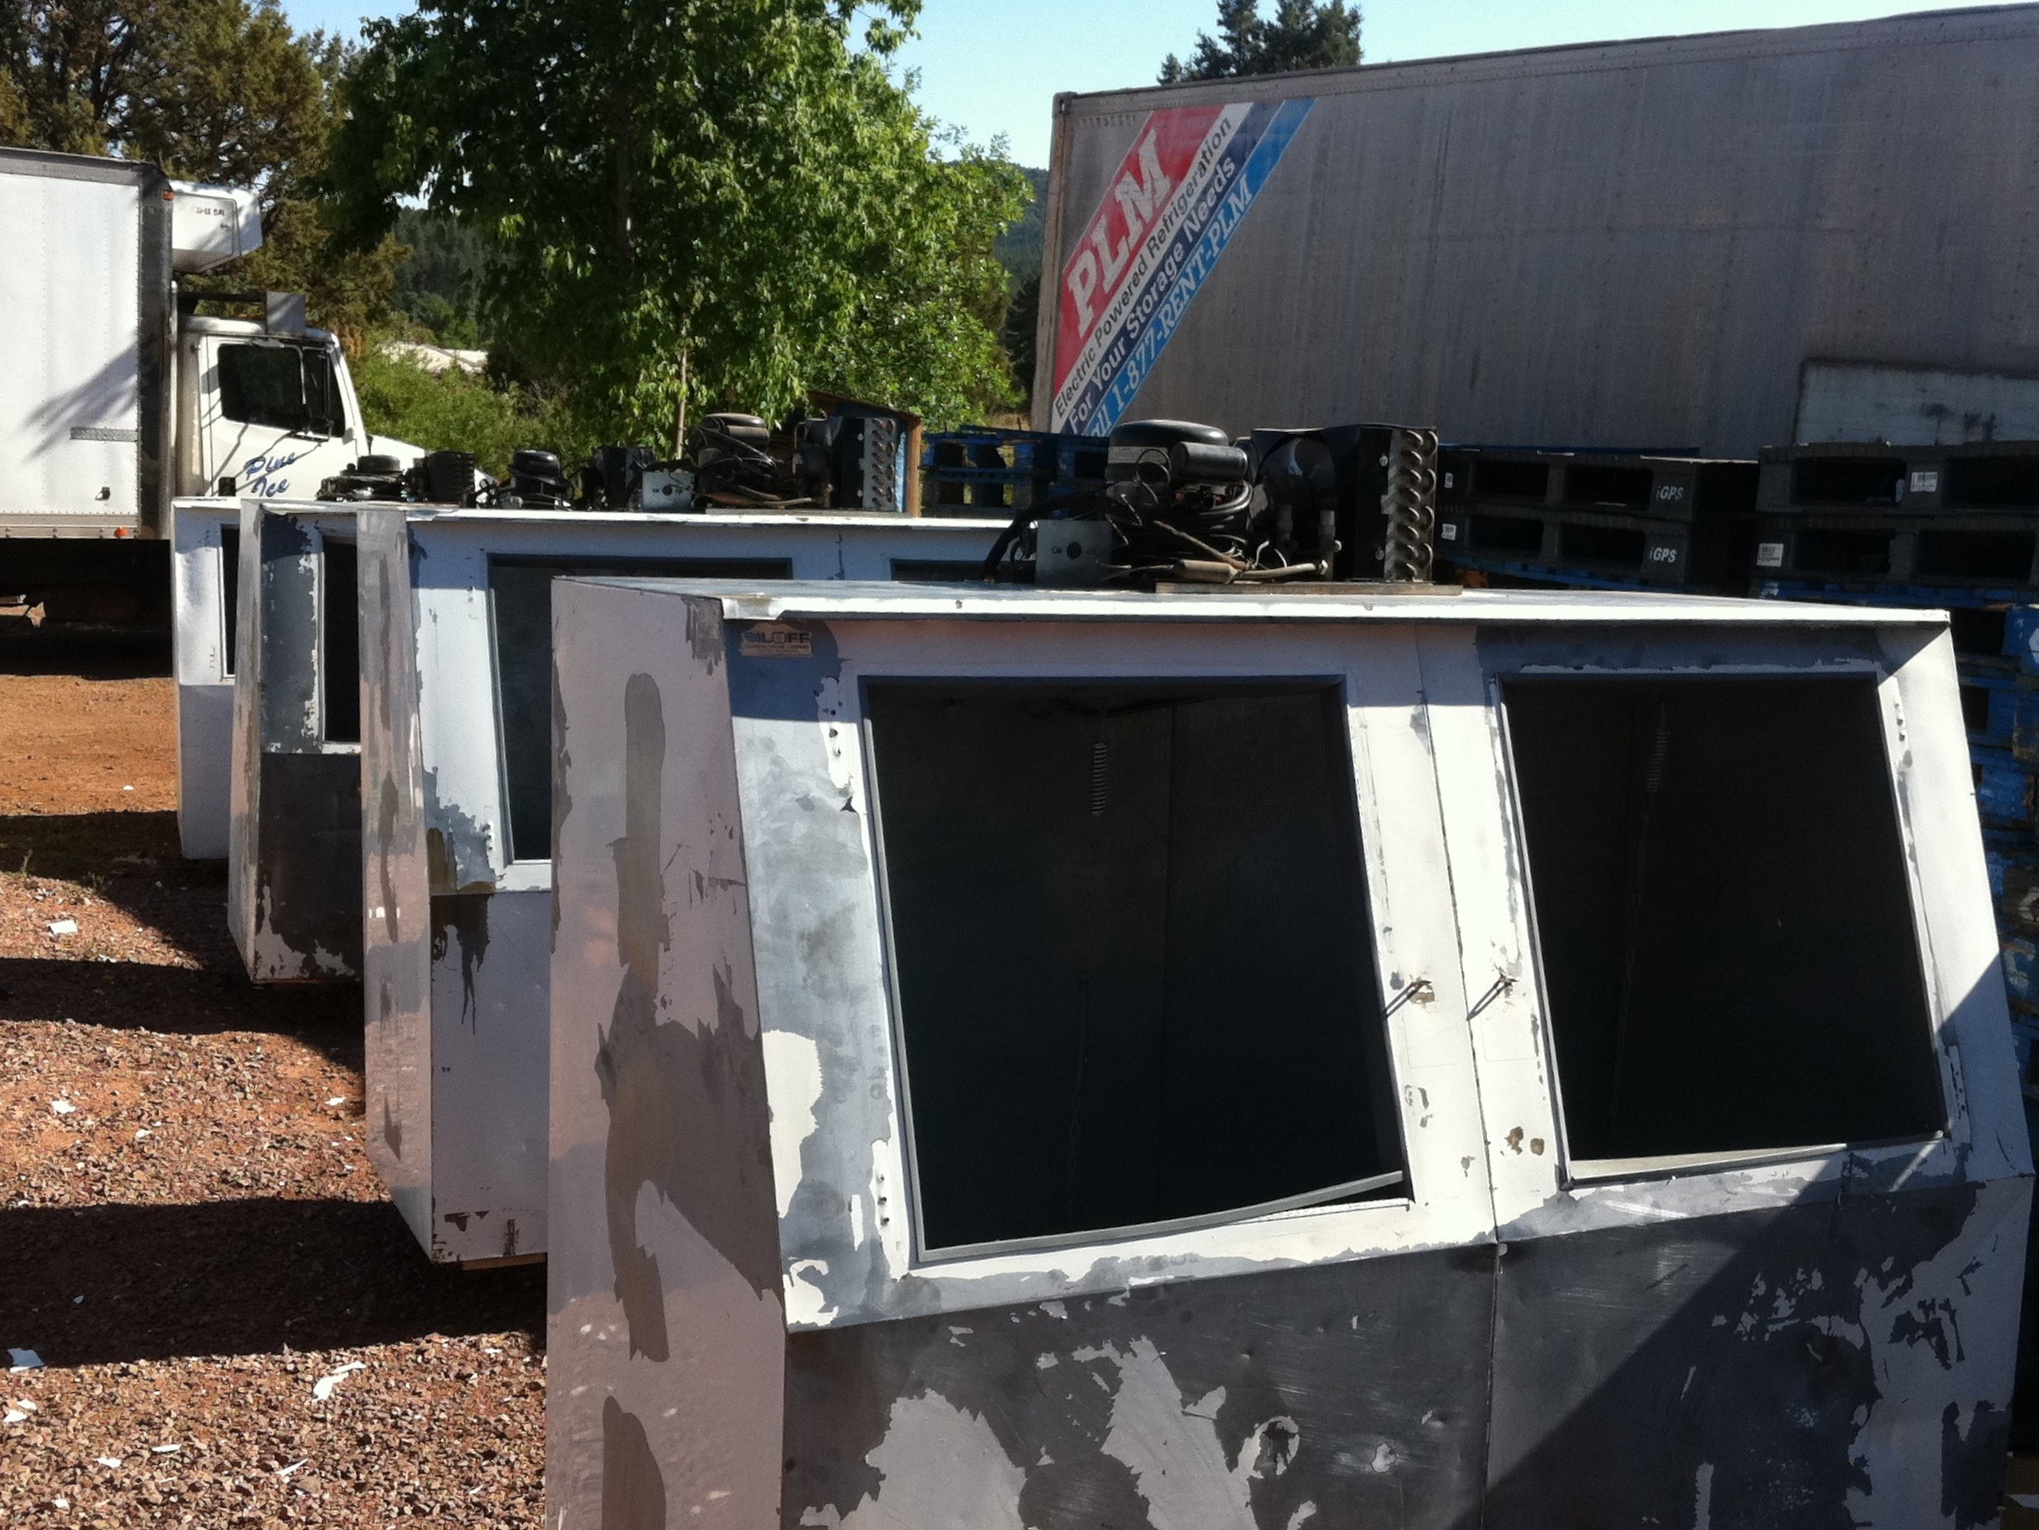
asphalt, transport, vehicle